Battle of Harran

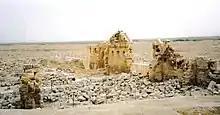
The ruins of Harran in 2003

The Battle of Harran took place on 7 May 1104 between the Crusader states of the Principality of Antioch and the County of Edessa, and the Seljuk Turks. It was the first major battle against the newfound Crusader states in the aftermath of the First Crusade, marking a key turning point against Frankish expansion. The battle had a disastrous effect on the Principality of Antioch as the Turks regained territory earlier lost.